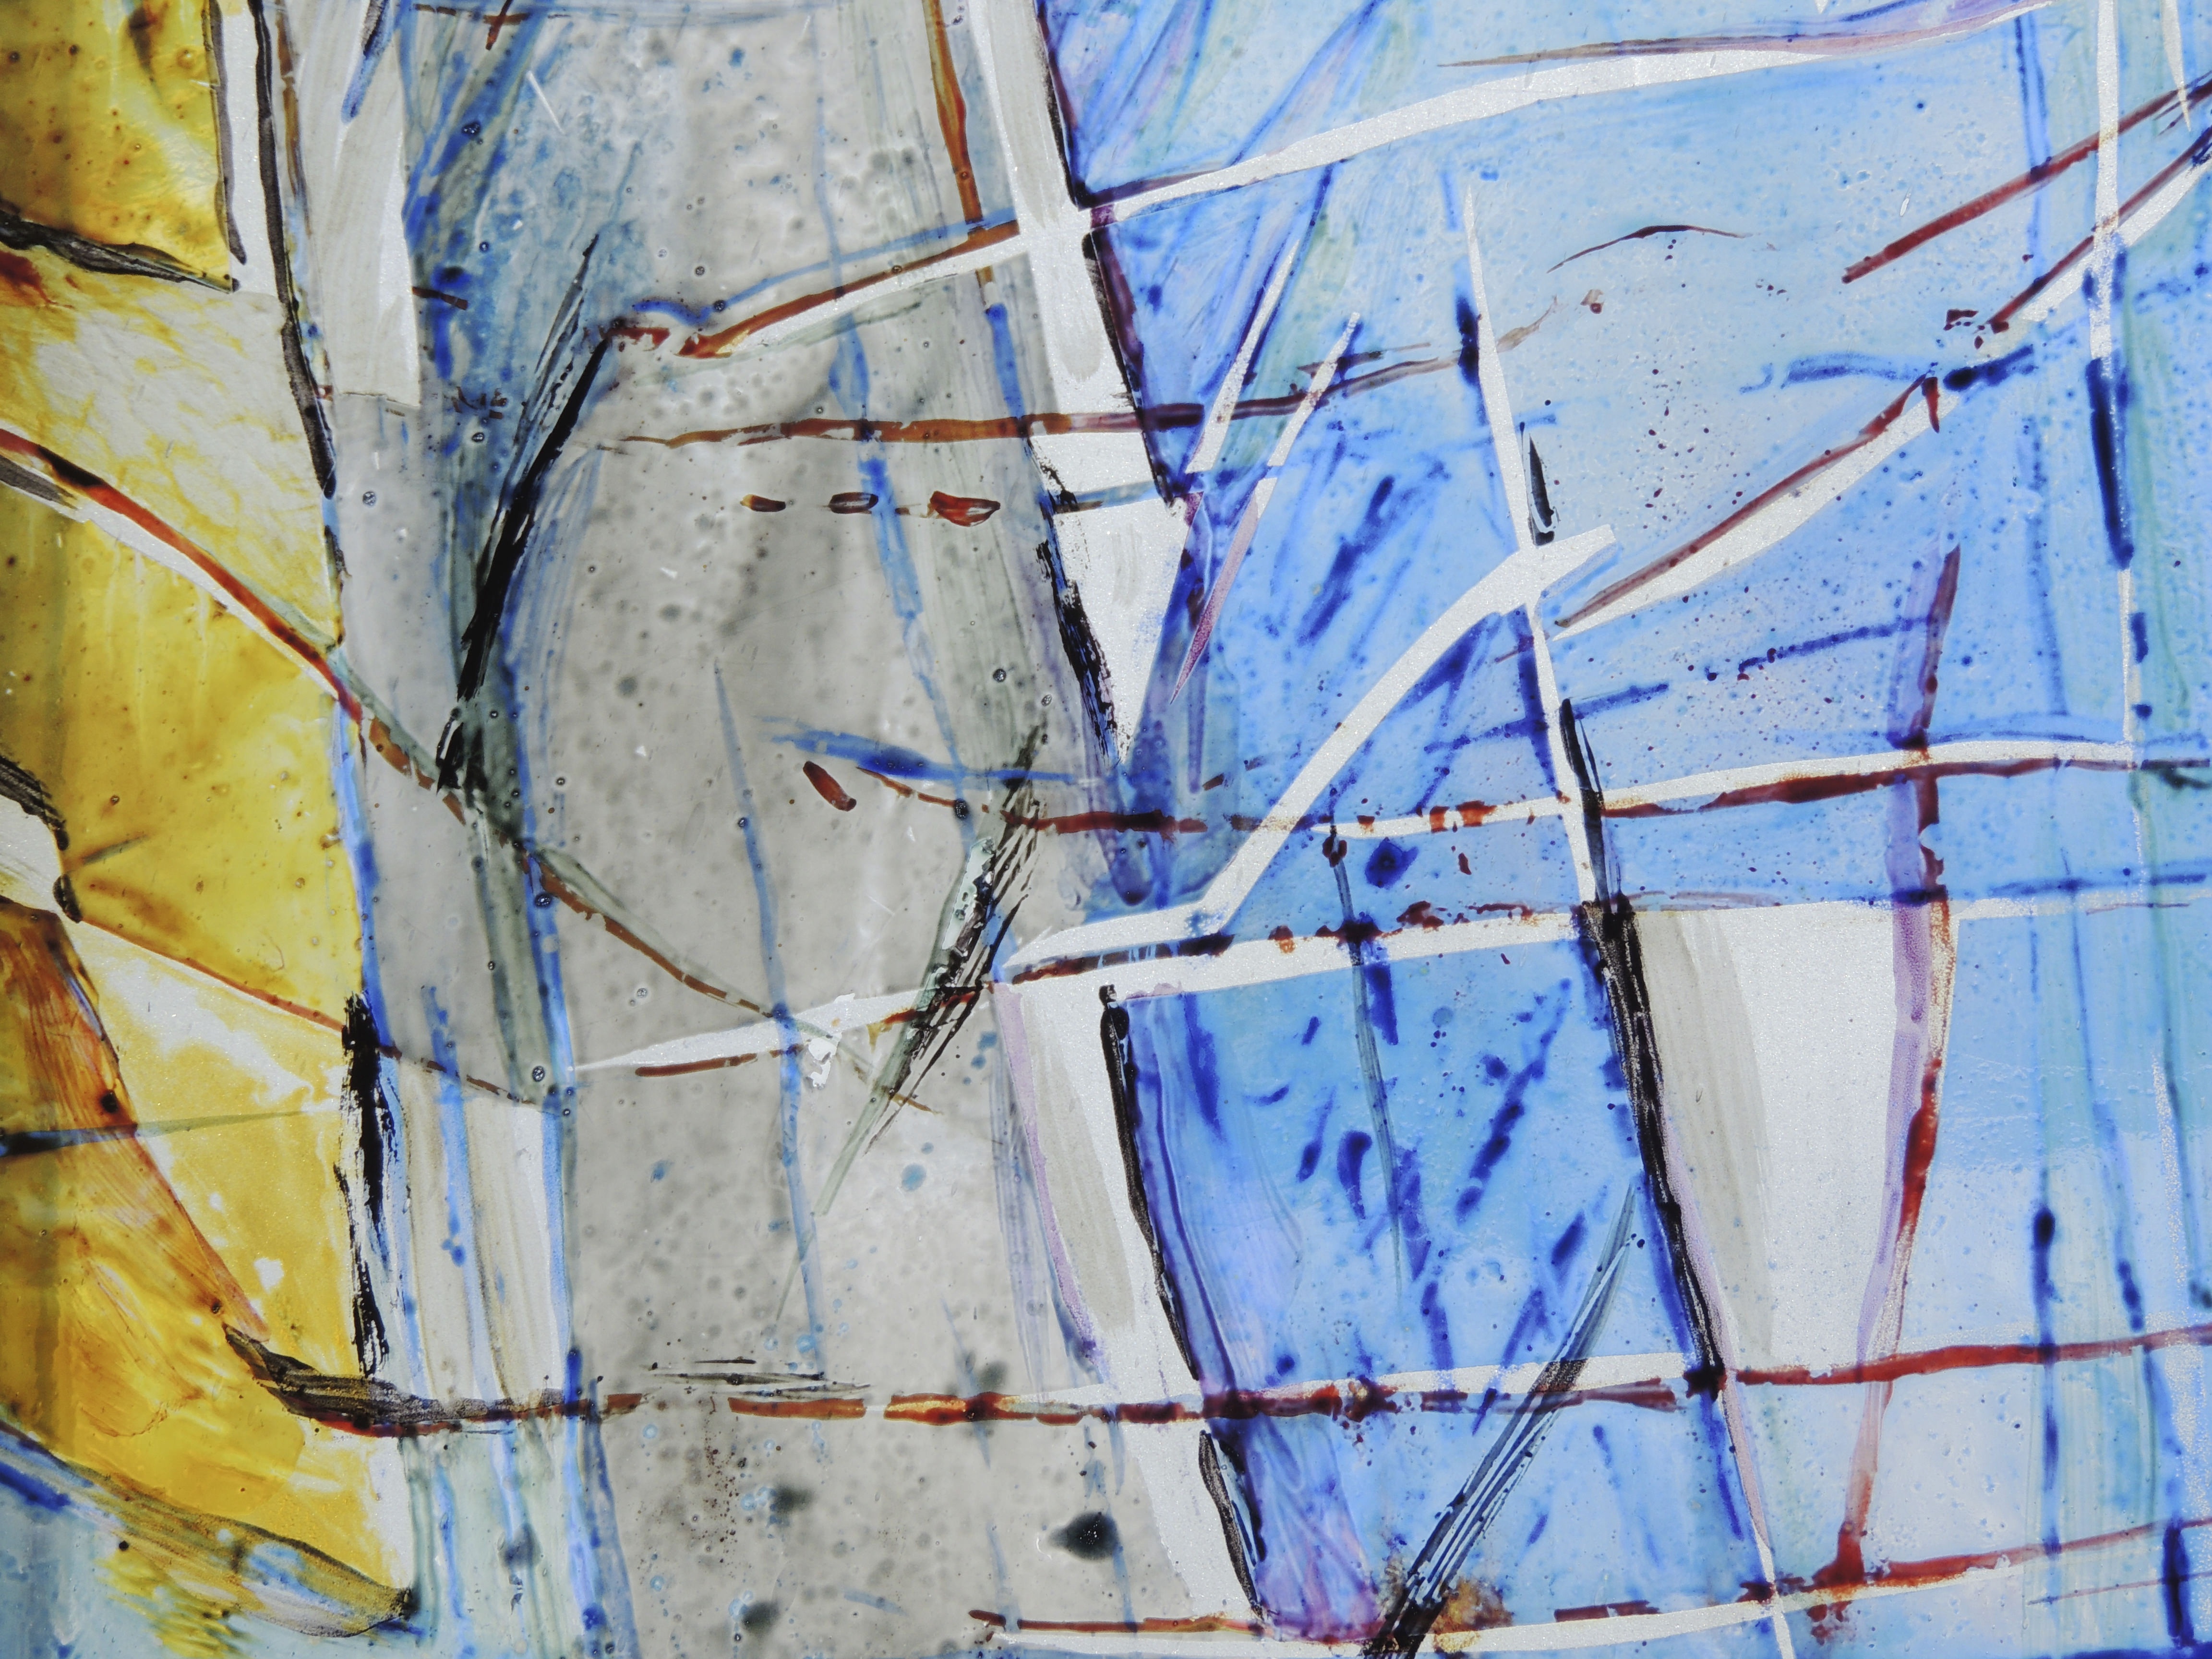
light, window, glass, pattern, line, color, religion, blue, colorful, yellow, material, painting, art, sketch, modern art, church window, watercolor paint, colorful glass, acrylic paint